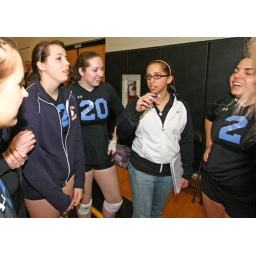
Triad girls and coach go over a few points. That coach looks almost as young as the players!